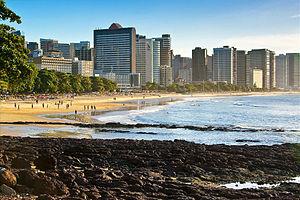
Le Ceará est l’un des États du Brésil. Il est situé au nord de la région Nordeste ; il est bordé au nord-est sur 775 km par l’océan Atlantique. L'État abrite 4,3% de la population brésilienne et ne produit que 2,1% du PIB brésilien.